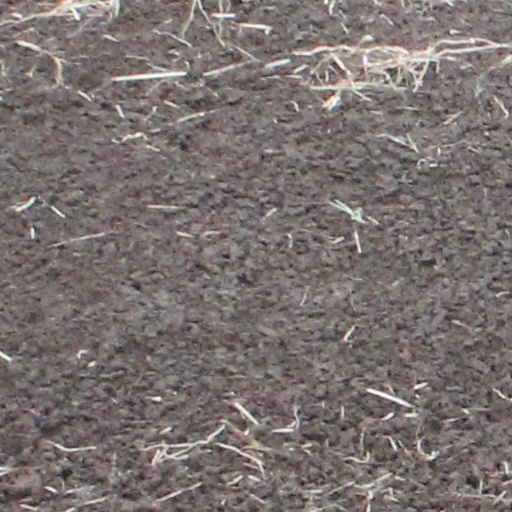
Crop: wheat